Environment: real
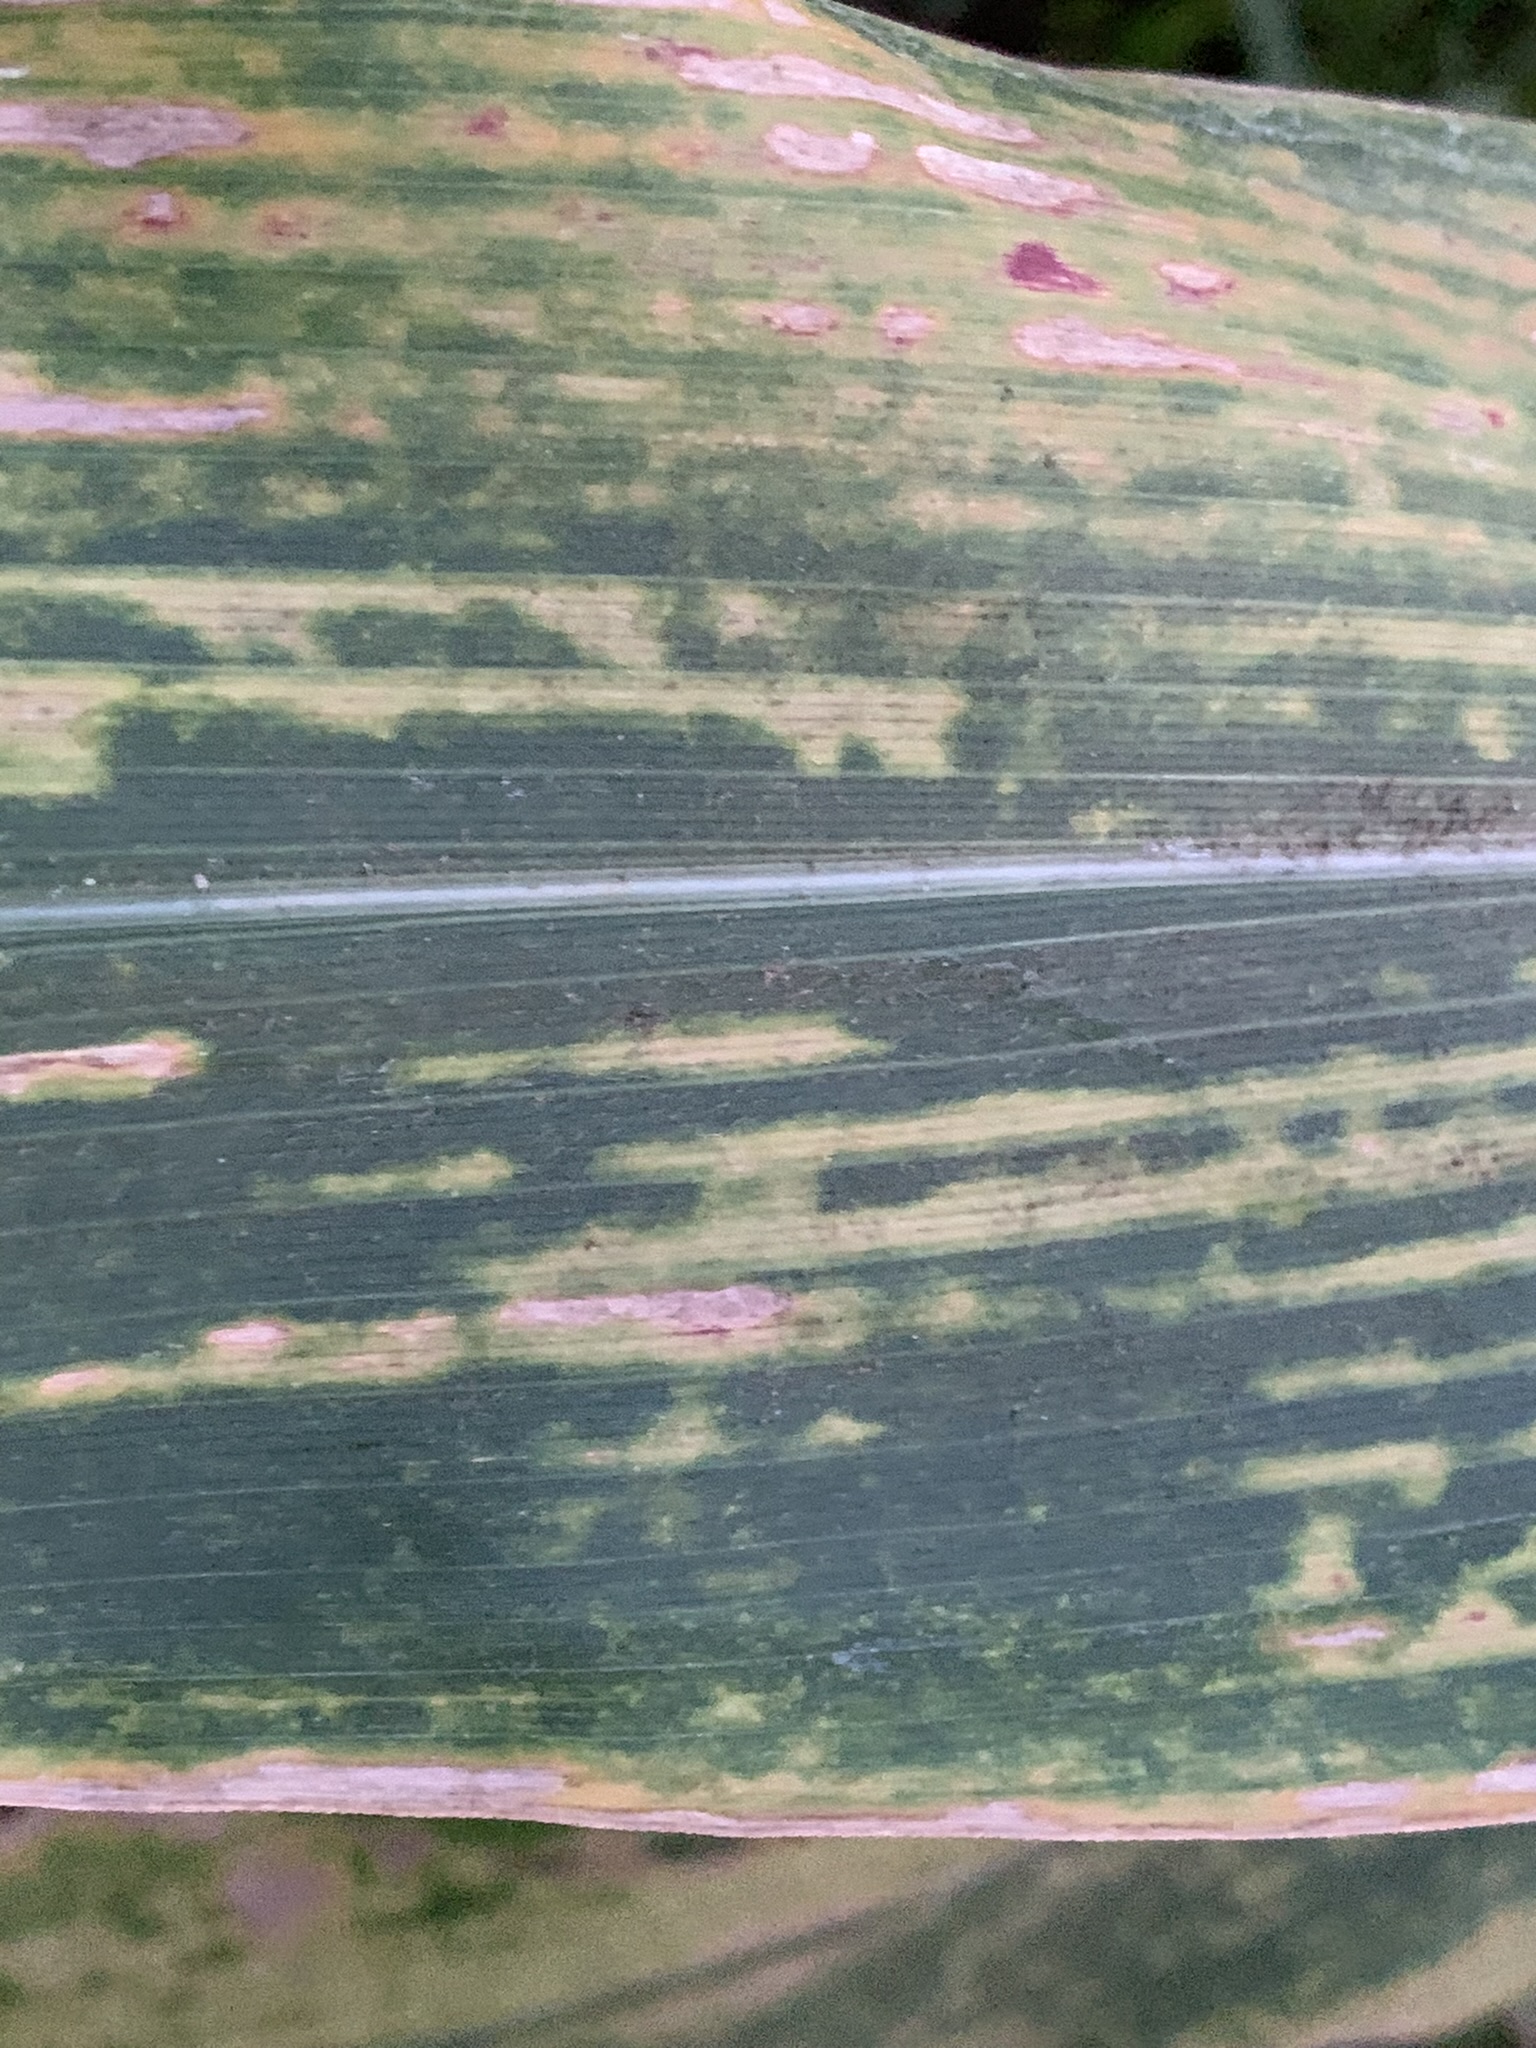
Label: lethal_necrosis